Nail polish

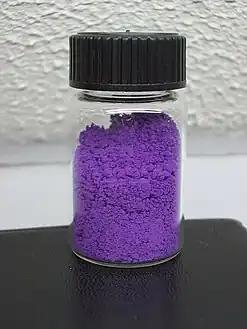
Manganese violet is a typical pigment in nail polish.

Gel polish is a long-lasting variety of nail polish made up of a type of methacrylate polymer. It is painted on the nail similar to traditional nail polish, but does not dry. Instead it is cured under an ultraviolet lamp or ultraviolet LED. While regular nail polish formulas typically last two to seven days without chipping, gel polish can last as long as two weeks with proper application and home care. Gel polish can be more difficult to remove than regular nail polish. It is usually removed by soaking the nails in pure acetone (the solvent used in most nail polish removers) for five to fifteen minutes, depending on the formula.